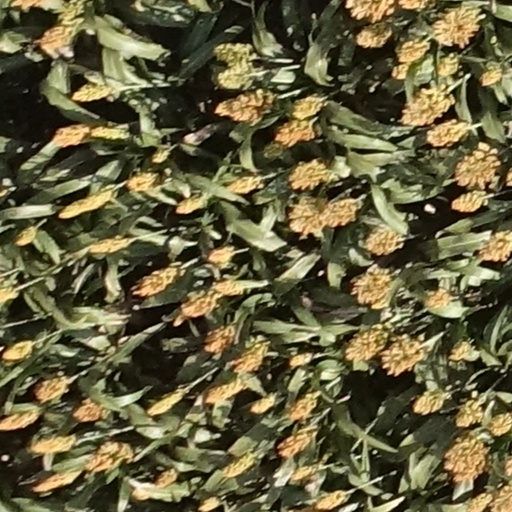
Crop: sorghum